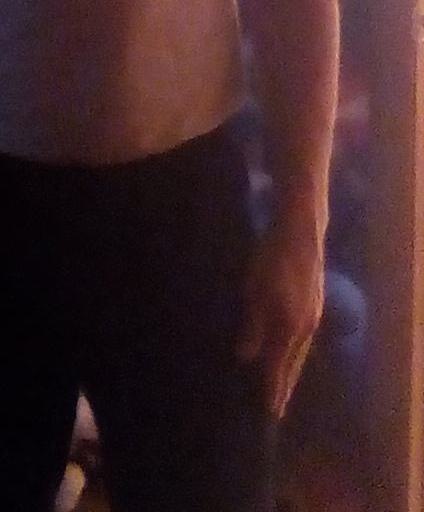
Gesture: no_gesture